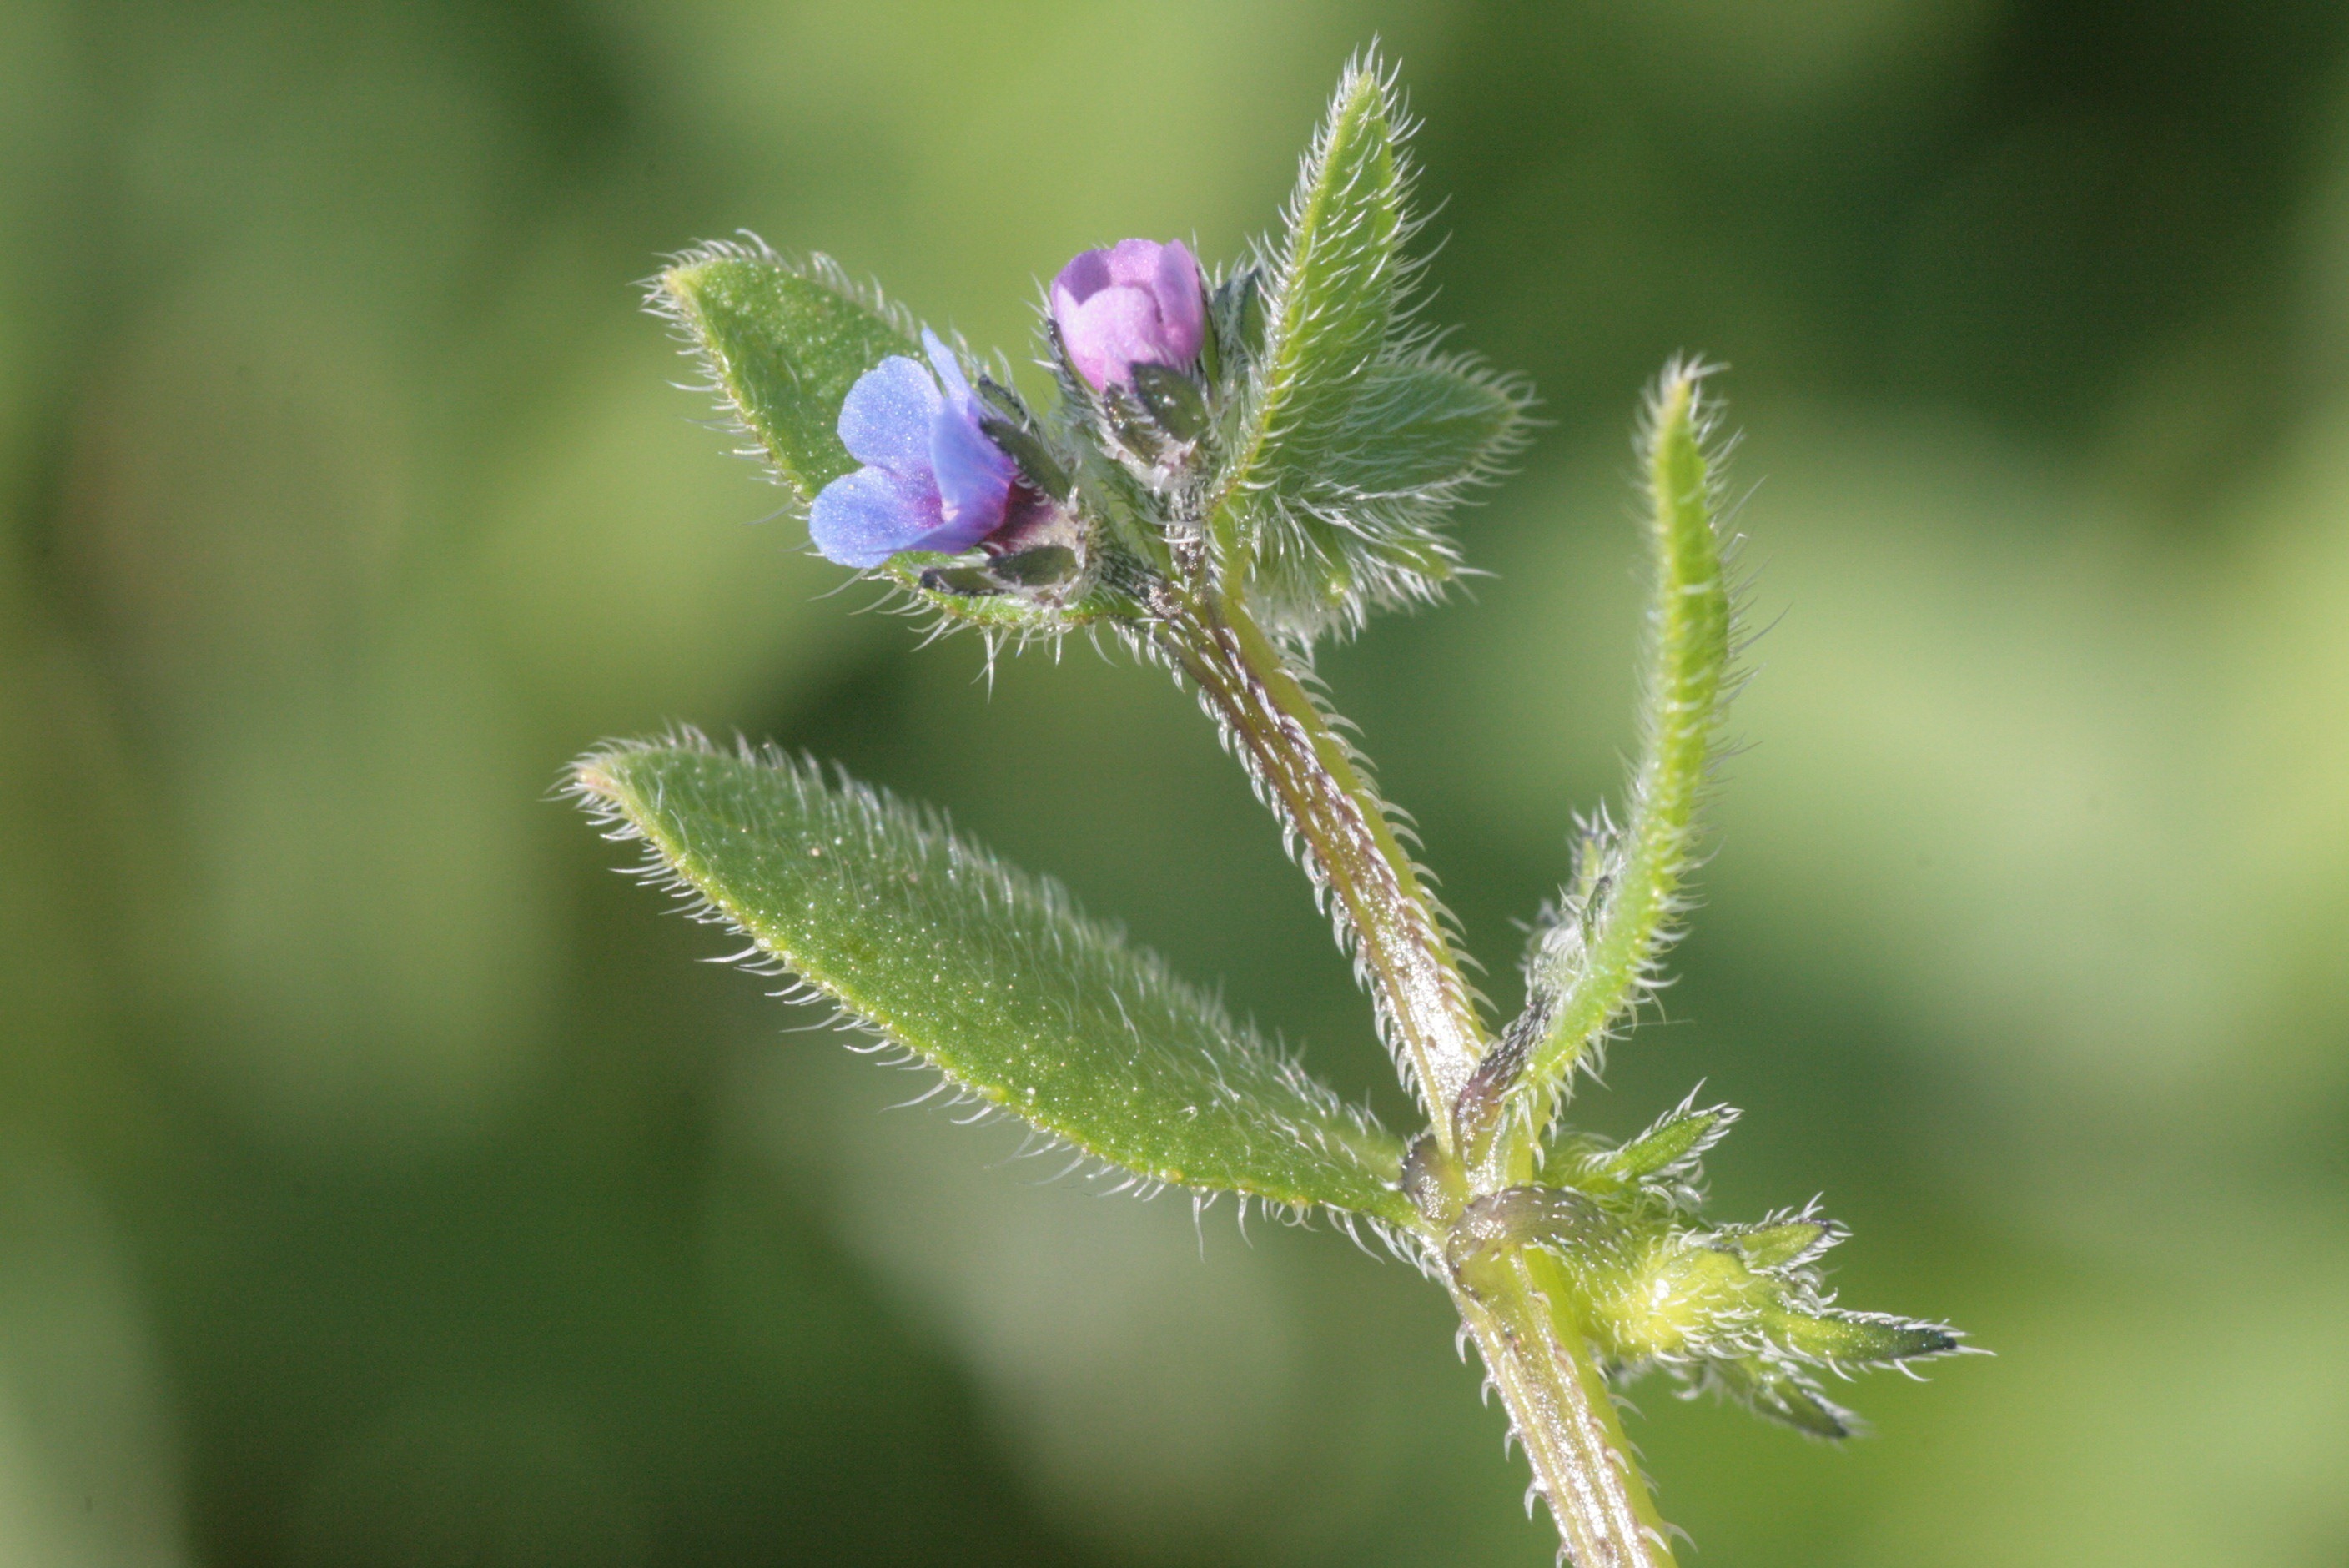
nature, grass, blossom, plant, photography, stem, leaf, flower, bloom, frost, green, herb, insect, macro, botany, flora, wildflower, close up, outside, shrub, thistle, beautiful, bud, macro photography, flowering plant, grass family, plant stem, land plant, thorns spines and prickles, asperugo procumbens